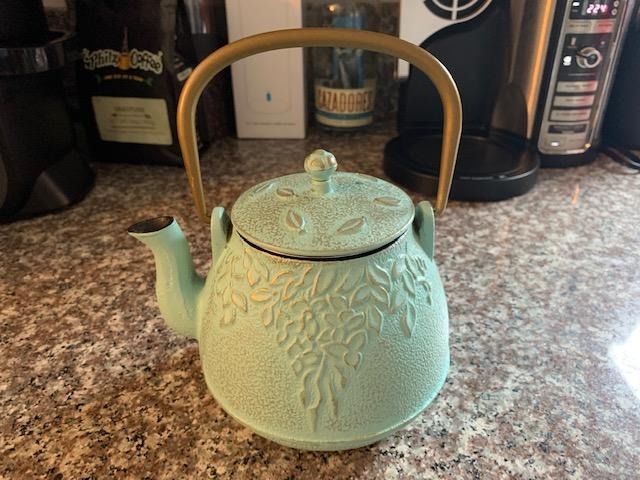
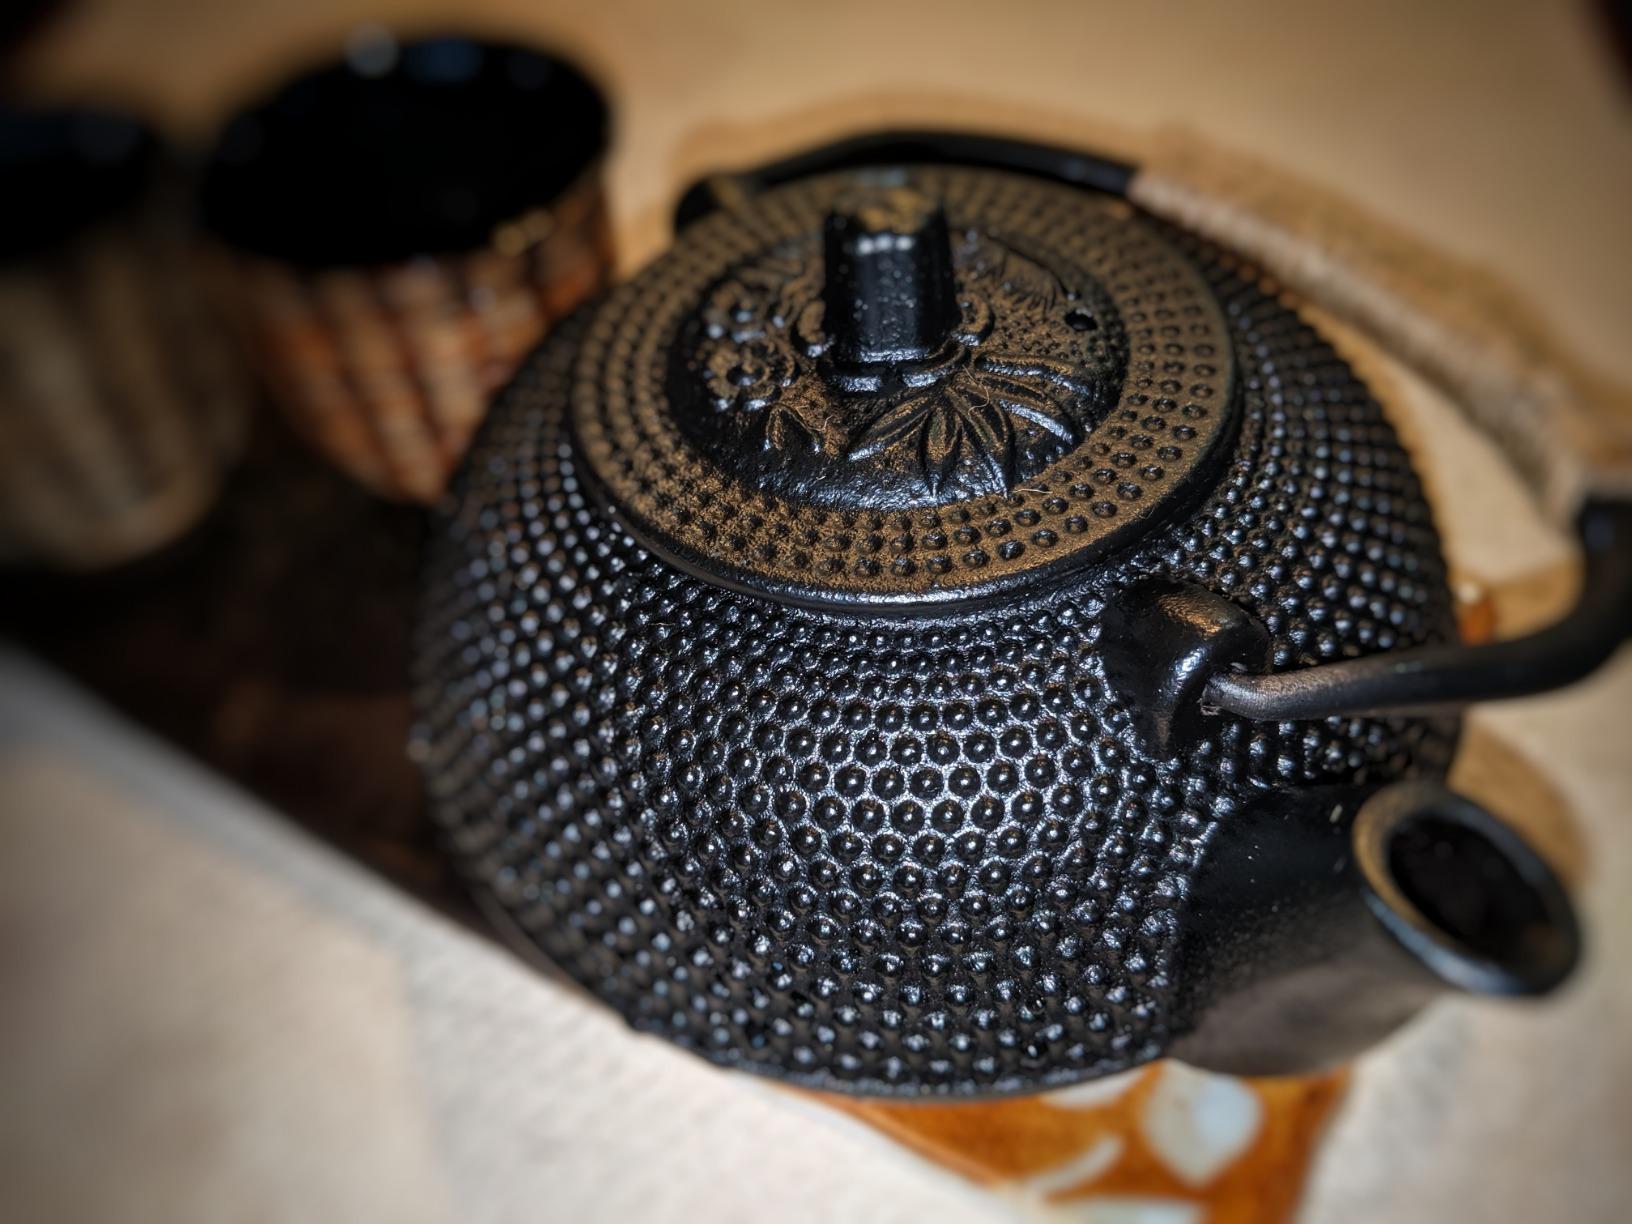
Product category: items_kettle
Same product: no